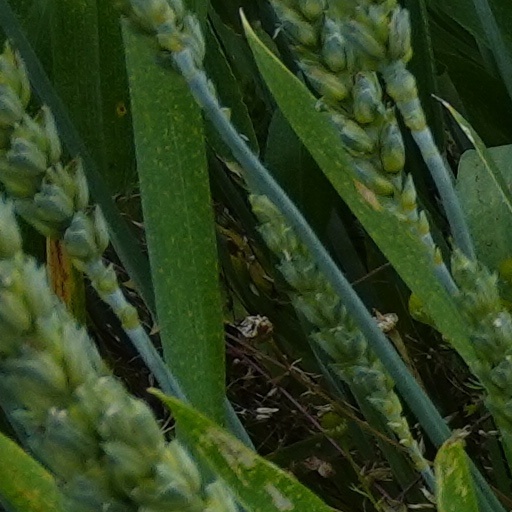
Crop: wheat